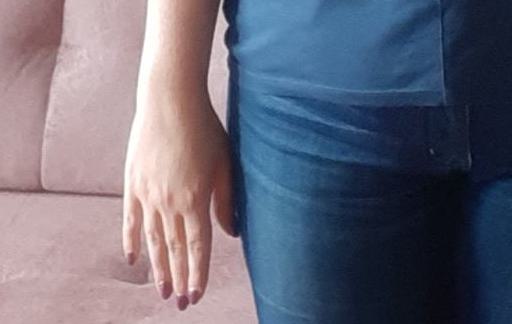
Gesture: no_gesture